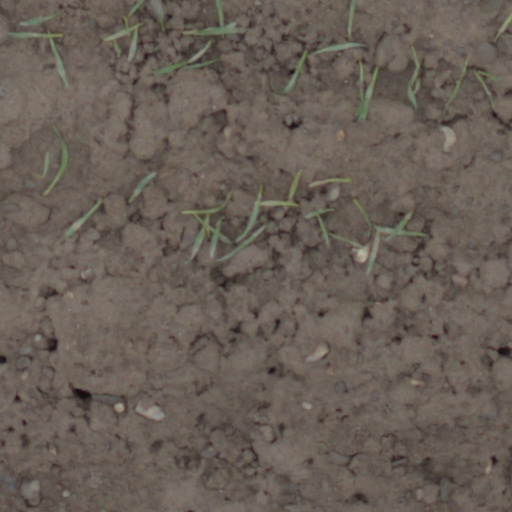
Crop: wheat